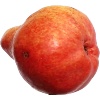
Label: Pear Red 1